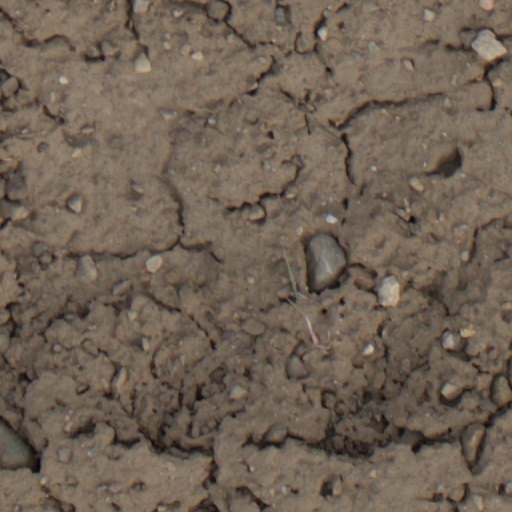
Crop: wheat